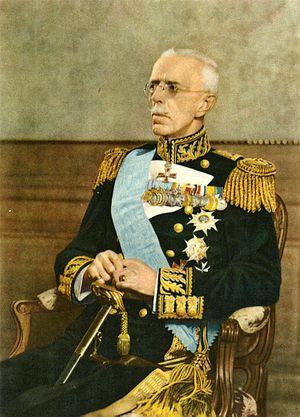
Gustave V, né Oscar Gustave Adolphe Bernadotte le 16 juin 1858 au château de Drottningholm et mort le 29 octobre 1950 dans le même lieu, est roi de Suède de 1907 à sa mort.